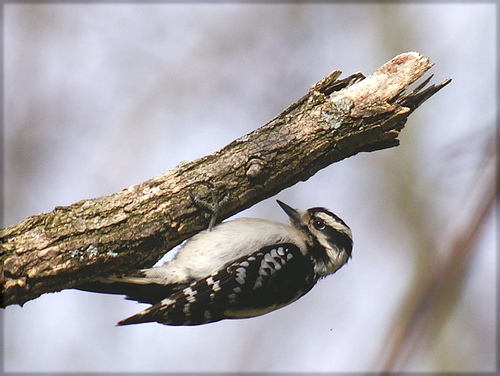
the tiny talons of this bird are a nice contrast to the pinstripes of black and white running down from its face and head, to its tail feathers.
this black and white striped bird has a sharply pointed and straight beak.
the bird has a pointy beak with black and white stripes on its head and wing and a white chest.
bird with gray beak and feet, brownish white throat, white breast, belly and abdomen
this is a white bird with a black spotted wing and a white eyebrow.
this bird is black with white and has a long, pointy beak.
this bird has wings that are black and white and has a white body
this bird has a white belly and black wings and back, with white spots along its primaries and white stripes across its black head
this bird is black with white and has a long, pointy beak.
this bird has wings that are black and has a white belly
Species: Downy Woodpecker